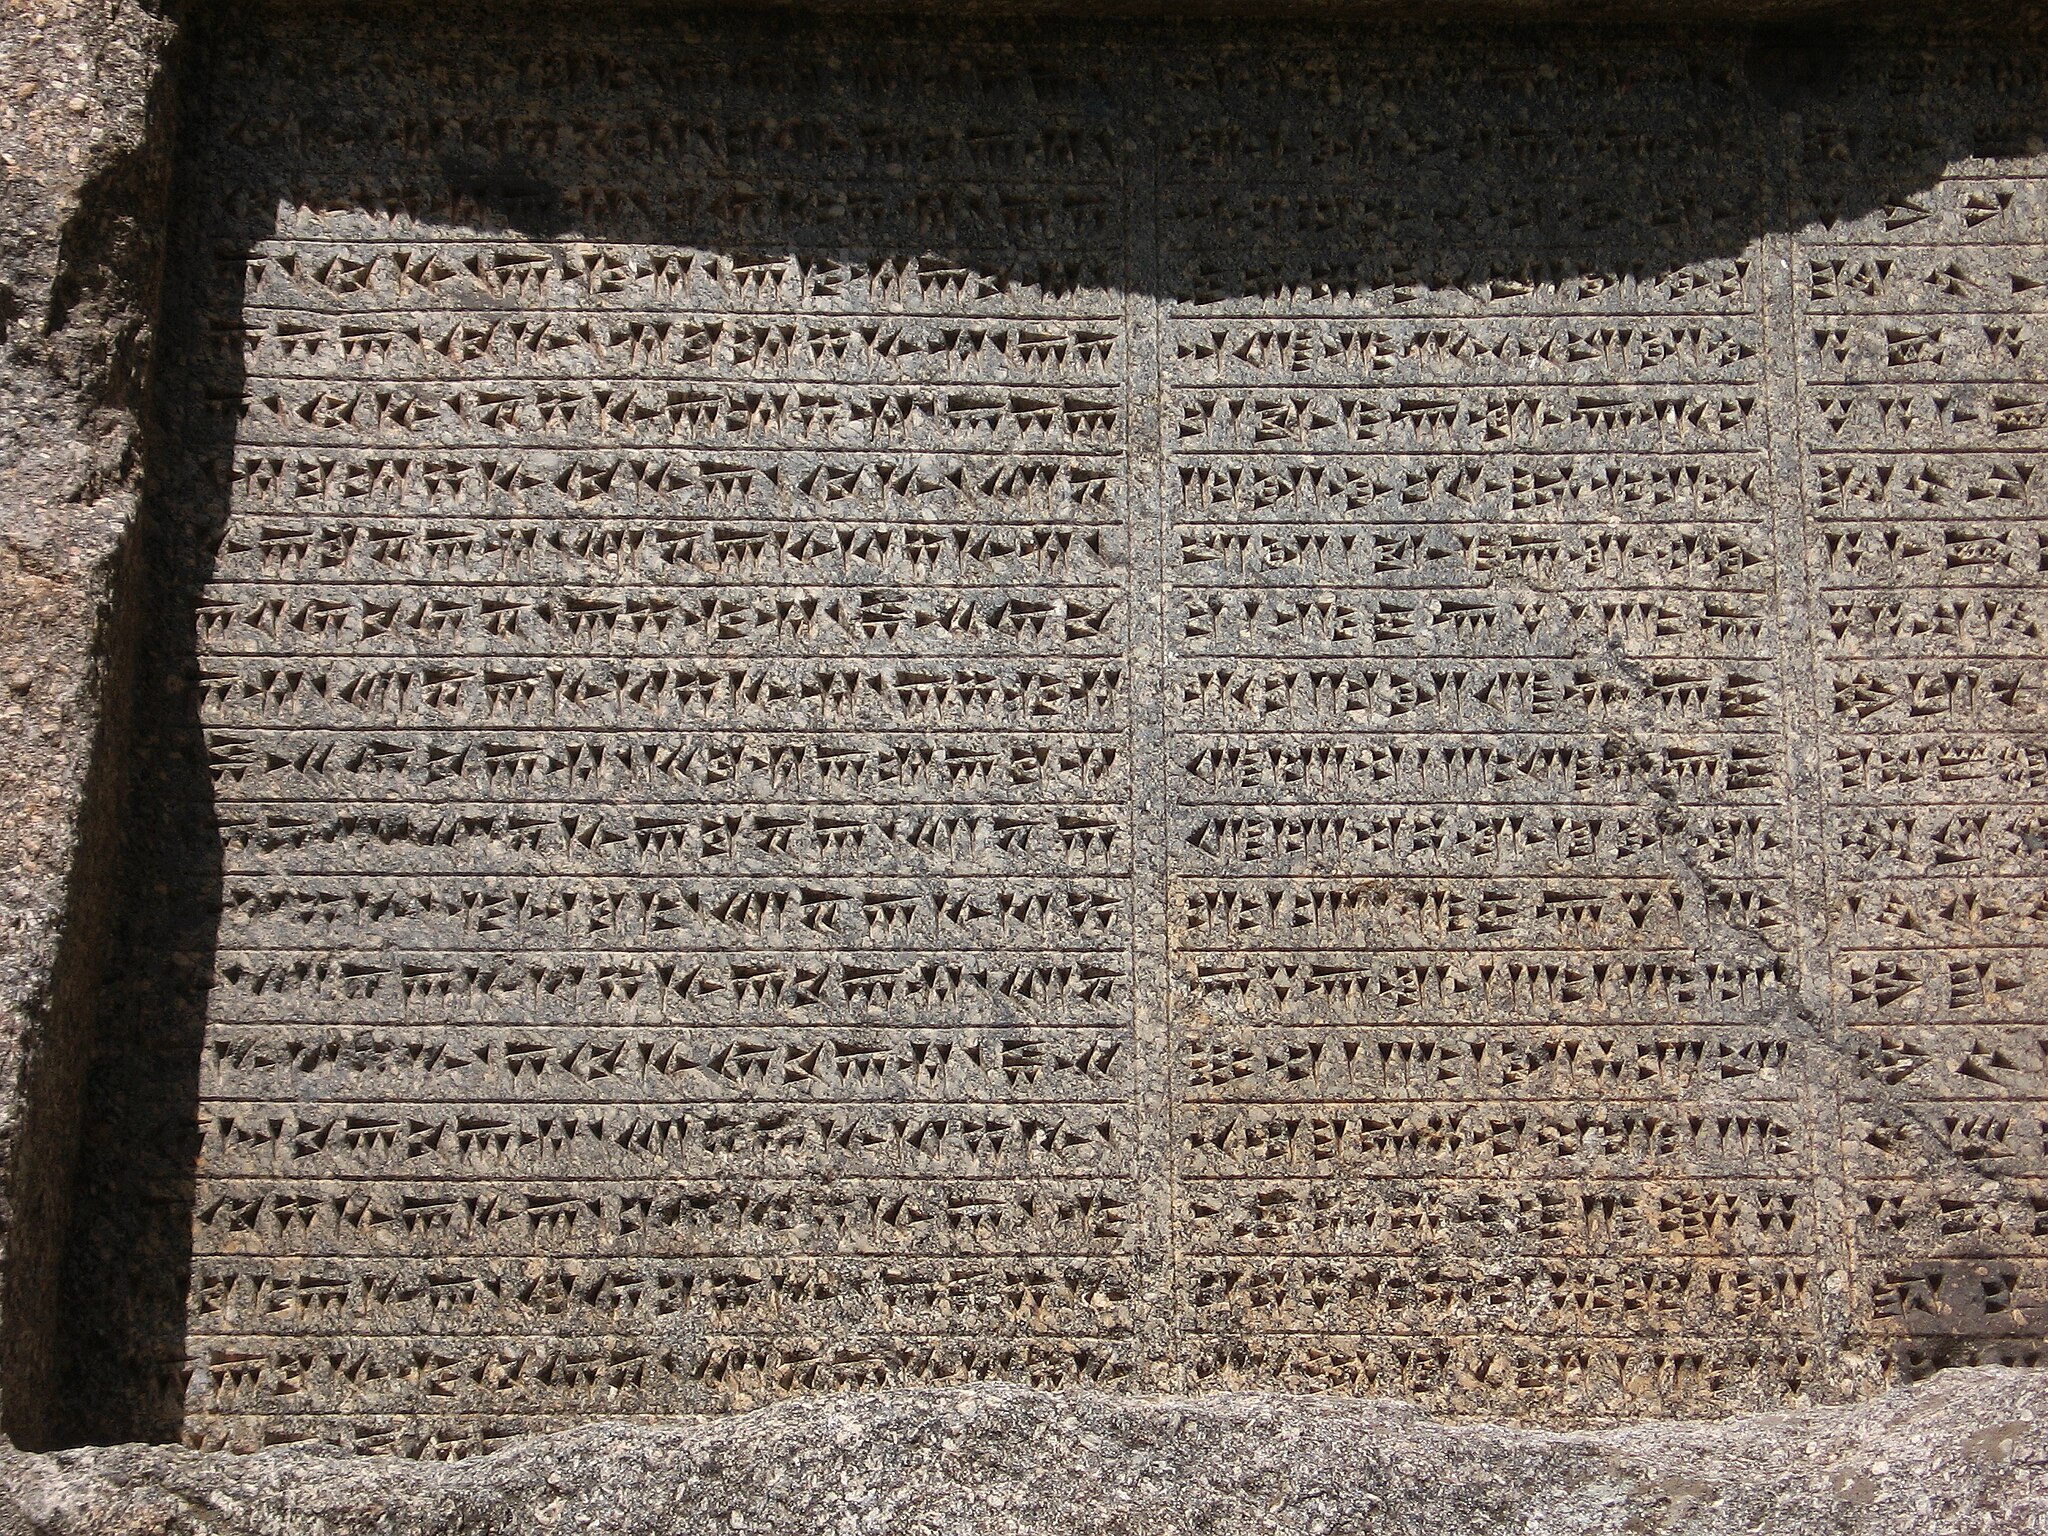
Title: گنجنامه کتیبه پایینی
Date: 2020-10-06
Categories: Ganj Nameh inscriptions, Self-published work, Cultural heritage monuments in Iran with known IDs, Uploaded via Campaign:wlm-ir, Images from Wiki Loves Monuments in Hamadan, Images from Wiki Loves Monuments 2020, Images from Wiki Loves Monuments 2020 in Iran